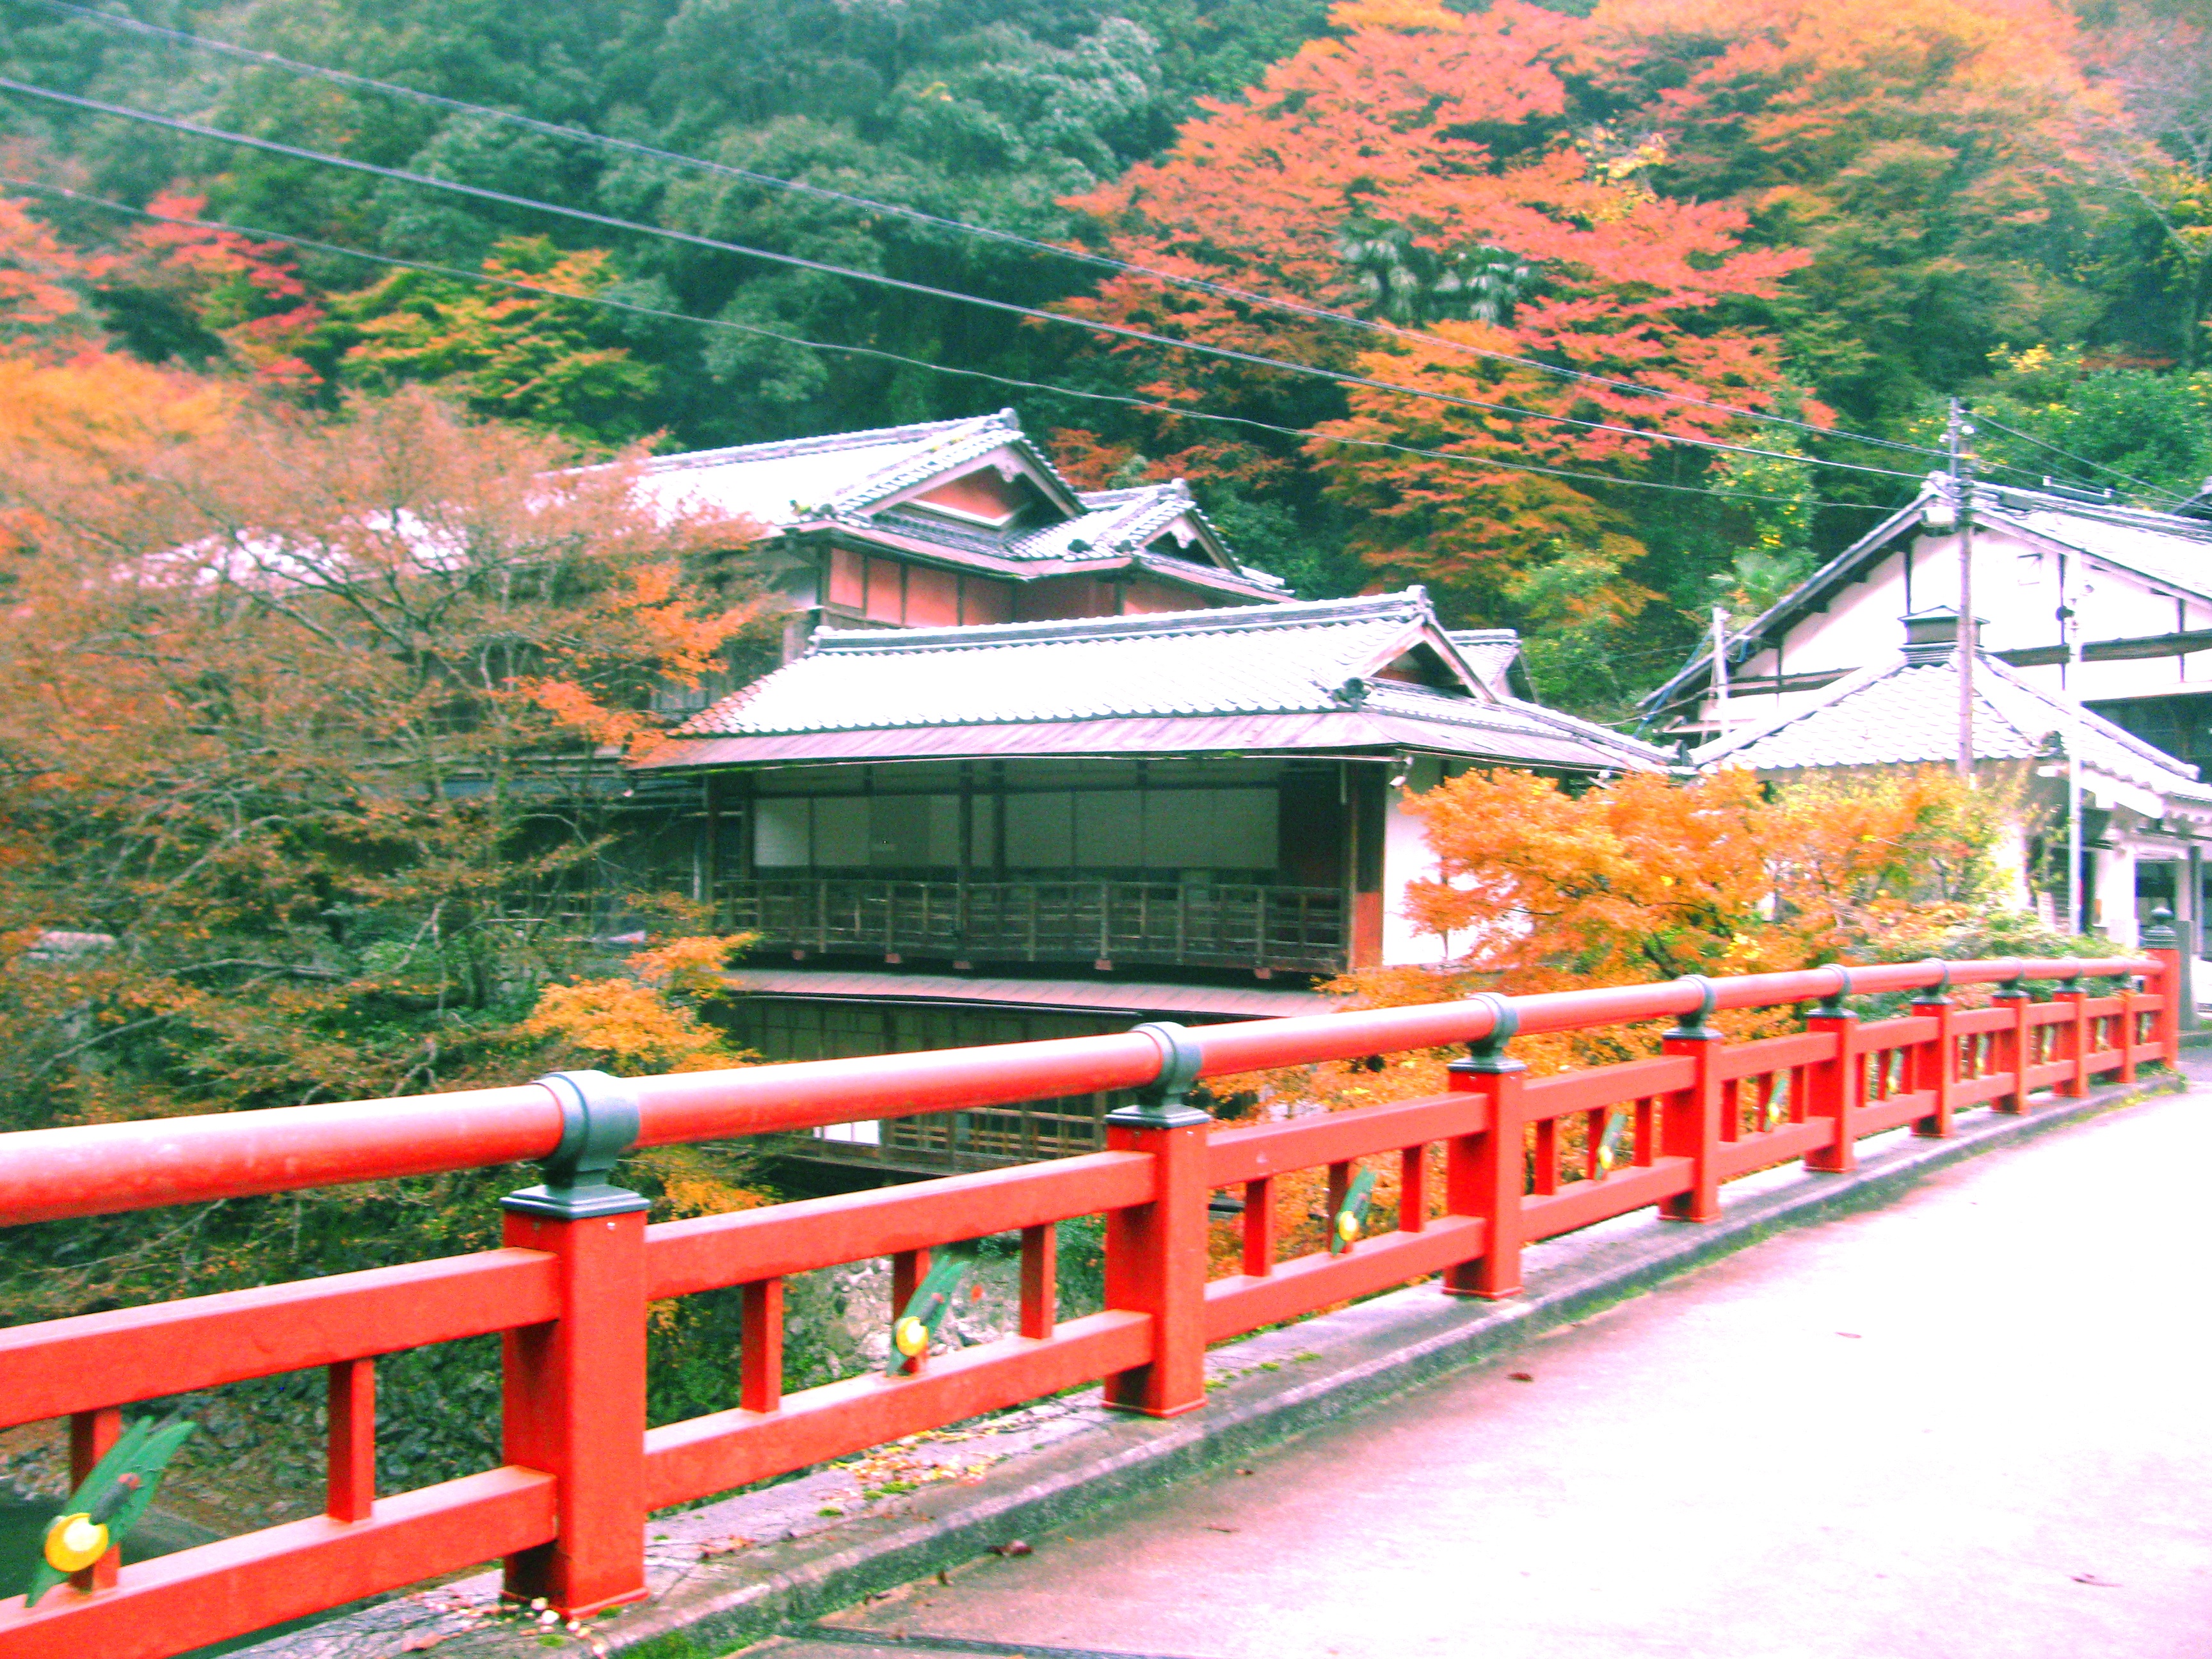
flower, town, walkway, transport, vehicle, cottage, season, shrine, rolling stock